Automatic transmission

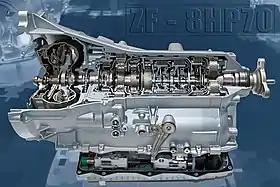
Cutaway view of a ZF 8HP transmission: torque converter on the left, planetary gearsets in the centre, control mechanisms at the bottom

The most common design of automatic transmissions is the hydraulic automatic, which typically uses planetary gearsets that are operated using hydraulics. The transmission is connected to the engine via a torque converter (or a fluid coupling prior to the 1960s), instead of the friction clutch used by most manual transmissions.